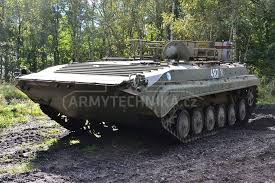
Label: BMP-2